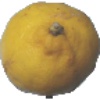
Label: Lemon 1